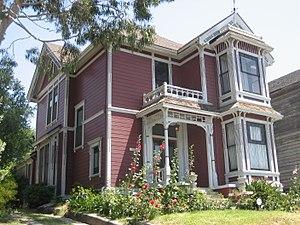
"Prudence ""Prue"" Halliwell, est un personnage de fiction qui apparaît dans les trois premières saisons de la série télévisée Charmed et est interprétée par Shannen Doherty. Le personnage a été créé par Constance M. Burge, Prue est introduite dans la série en tant que sœur aînée de Piper et de Phoebe. Elle fait sa première apparition le 7 octobre 1998 dans le premier épisode de la série ''Le Livre des Ombres'' et sa dernière apparition le 17 mai 2001 dans le dernier épisode de la troisième saison ''Adieux''. Elle réapparait cependant une dernière fois le 13 avril 2003 dans le dix-huitième épisode de la cinquième saison ""Au Cœur des Souvenirs"", dans lequel on la voit de dos et sous forme de chien.